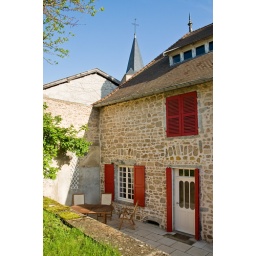
The back of the house in Burgundy - a great sun trap and nice spot for enjoying a glass of wine.